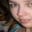
Label: girl